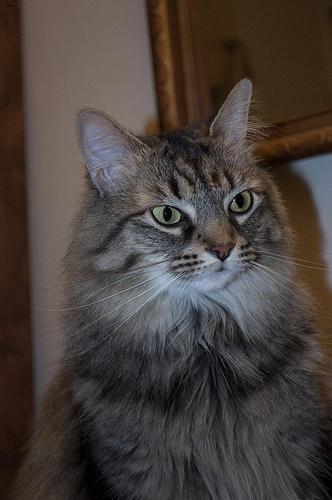
Maine Coon